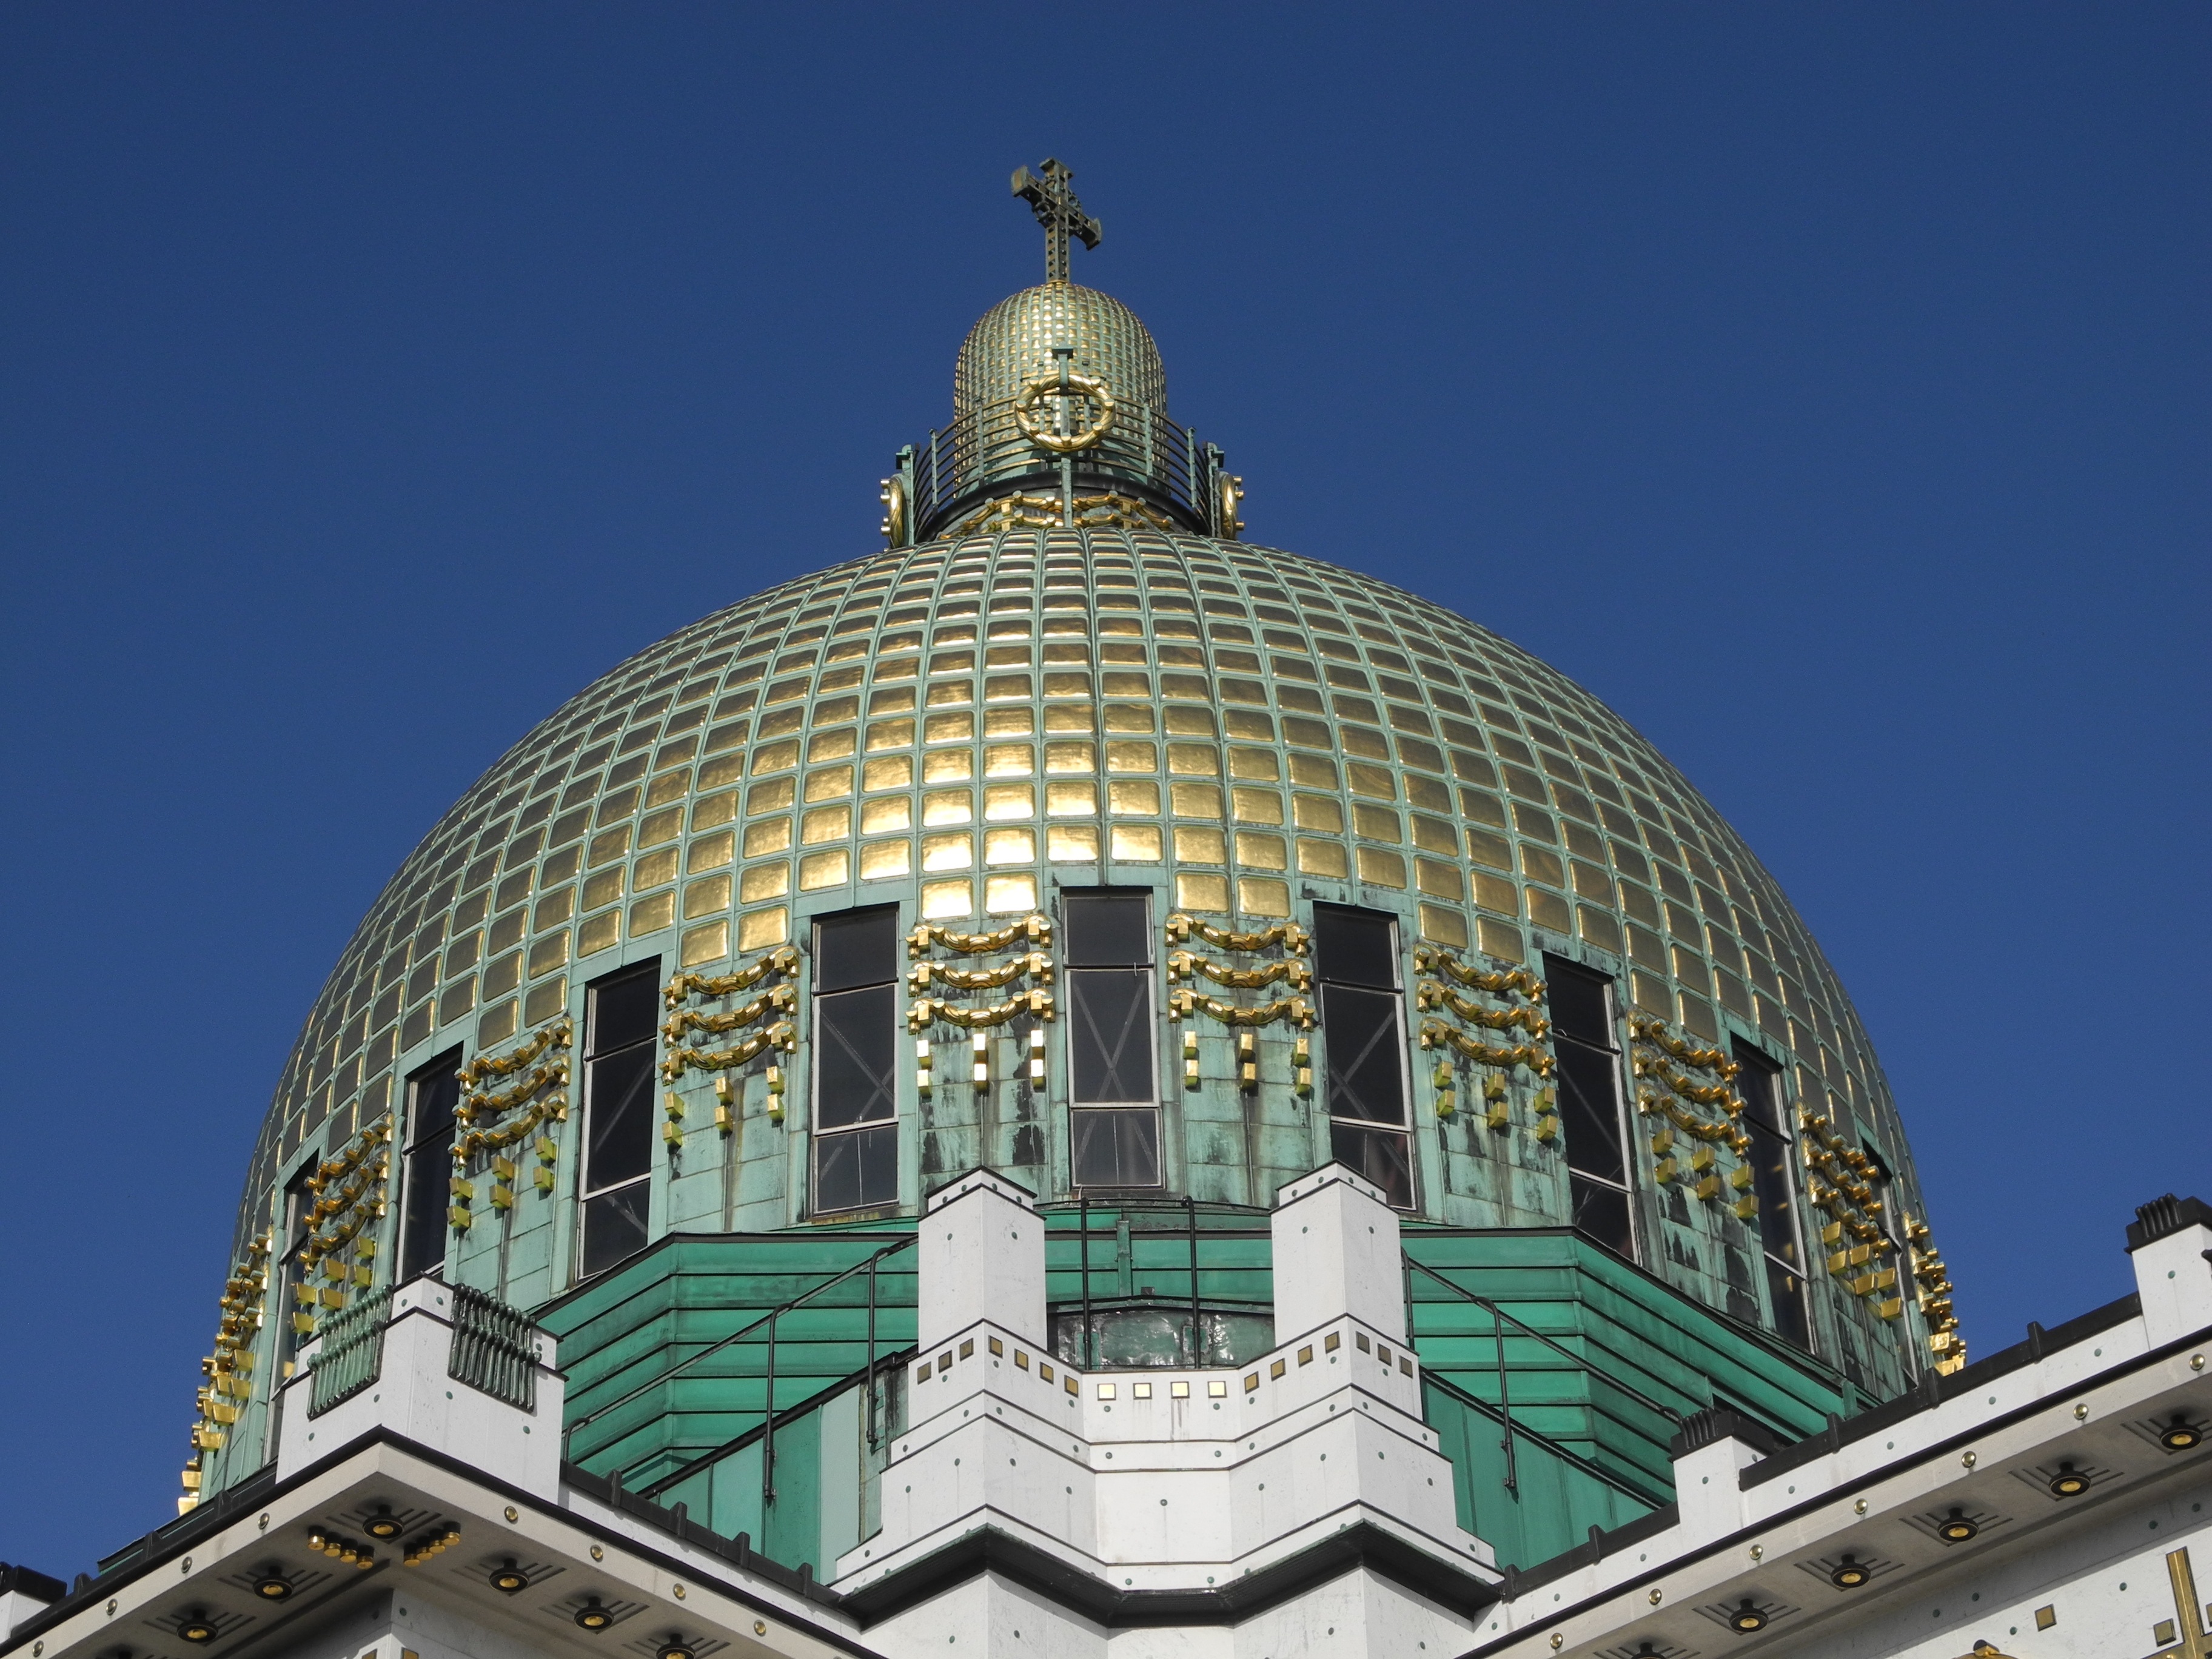
architecture, roof, building, palace, pattern, golden, landmark, facade, cathedral, place of worship, vienna, mosque, synagogue, decorated, basilica, dome, art nouveau, golden dome, historic site, byzantine architecture, otto wagner